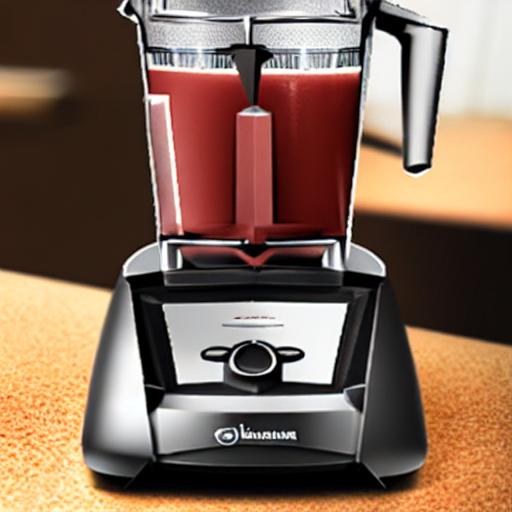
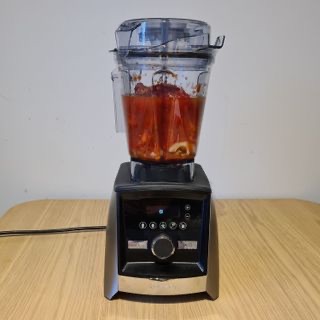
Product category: items_blender
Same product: no